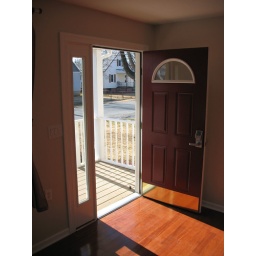
This wheelchair accessible door is installed in the wheelchair accessible house for rent in Baltimore, MD.